Pyrmont Power Station

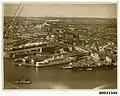
Aerial view of Pyrmost with the power station at center right, probably circa 1940 (the white arrow indicates the Pyrmont Cold Store building)

Low-pressure plant: two Willans & Robinson / Dick, Kerr & Co. turbo-alternators were commissioned in 1907 (Nos 6+7), each with a capacity of 2 MW. Steam was supplied by 4 Stirling boilers whose smoke exhausted to the original chimney. This plant remained in service until 1920, when the two turbo-generators were relocated at Ultimo PS as No3+4 and the four boilers were demolished to make room for the high-pressure plant. In 1909 No 2 engine house was built to the southern side of the original engine house and provided room for more turbines. 2 Willans & Robinson 4 MW reaction turbines were added in 1910(Nos8+9). Another Willans & Robinson 4 MW reaction turbo-alternator was added in 1912(No10). 1 AEG 5 MW impulse turbine was added in 1914(No11). This turbo alternator had a short life and was replaced. Steam was supplied by 6 Babcock & Wilcox coal-fired watertube boilers; each produced 24,000 lb per hour(1908) and in 1913 another 6 boilers each producing 27,000 lb/Hr at 160 psi in Boiler House No2. These boilers were natural draft and exhausted into two large chimneys. The resultant lack of efficient combustion meant that the pollution(black smoke) from the stations' three chimneys was very bad. Total station capacity was increased to 14.7 MW including the reciprocating engines. In 1915 two Babcock+Wilcox cross drum forced draft boilers each with an output of 40,000 lb/hr and a 5 MW AEG generator(No11) were added. The low pressure plant remained in service until 1937 when other power stations (Bunnerong) came on line.